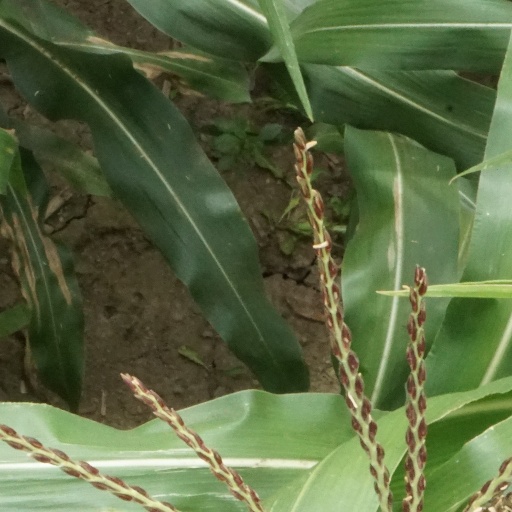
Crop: maize; corn